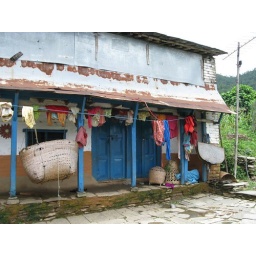
Village house in the mountains